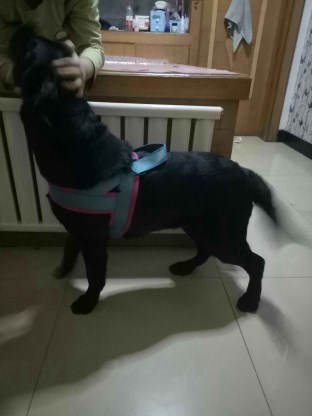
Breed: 3580-n000122-Labrador_retriever